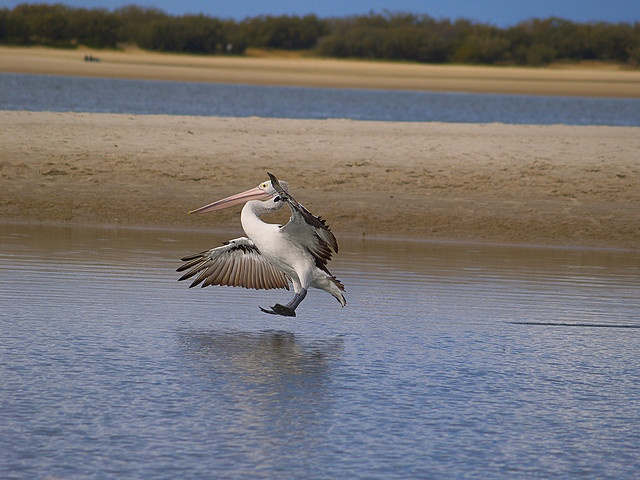
A heron landing on the water in an ocean
A large bird has it's wings spread over water.
A pelican flying very low over a body of water.
Pelican in mid-flight about a body of water
A BIRD IS COMING IN FOR A LANDING ON THE WATER